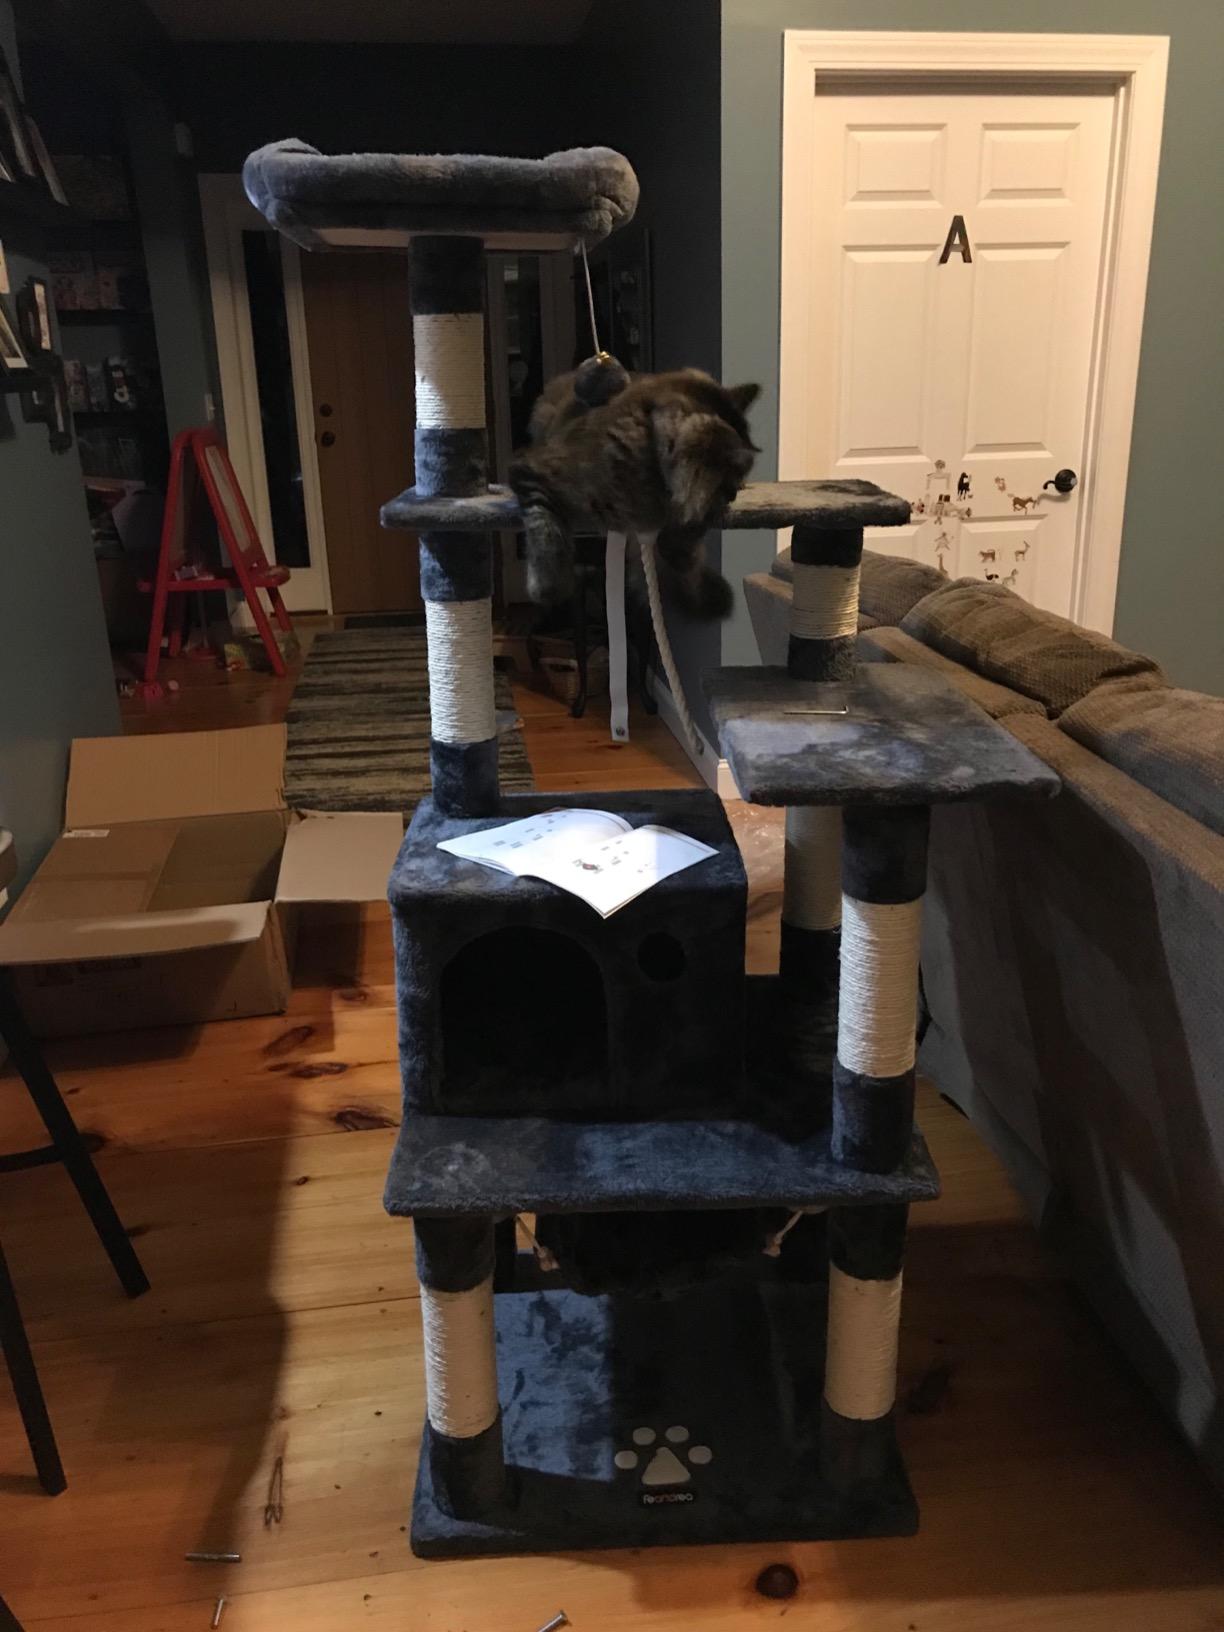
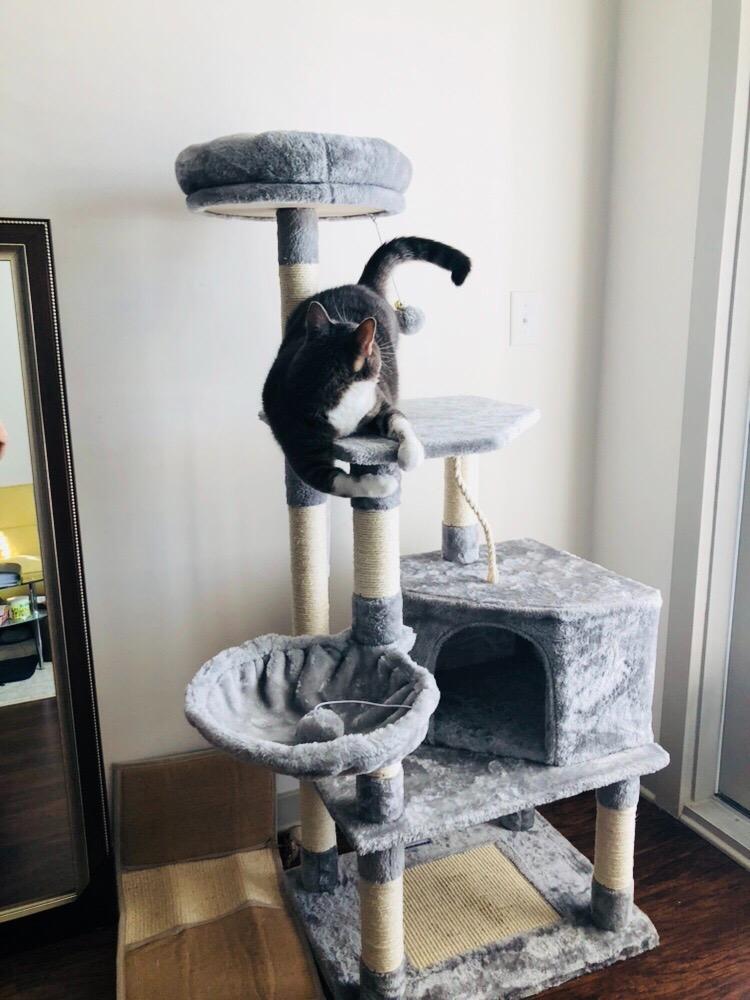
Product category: items_cat tree
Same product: no